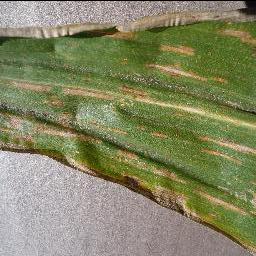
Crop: corn
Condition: (maize)_cercospora_spot_gray_spot